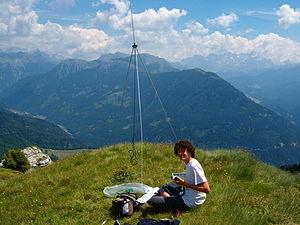
Le trafic QRP est un mode de communication radioamateur qui consiste à utiliser de faibles puissances d'émission tout en cherchant à augmenter la distance des liaisons. Le terme QRP provient du code Q international utilisé dans les radiocommunications et dans lequel « QRP » et « QRP ? » sont utilisés respectivement pour demander à un correspondant de réduire sa puissance ou pour lui demander : « dois-je réduire ma puissance ? ». Le contraire de QRP est QRO ou trafic à grande puissance.